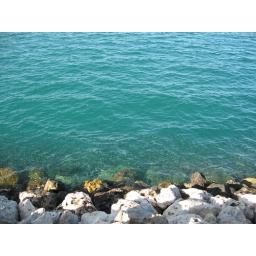
Small fish sparkling around in the water